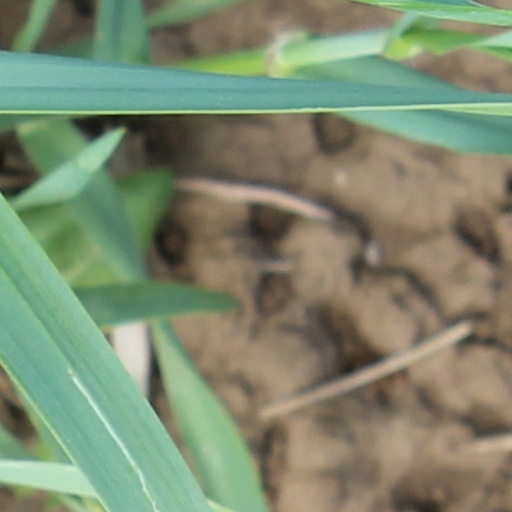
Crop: wheat